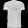
Label: T - shirt / top